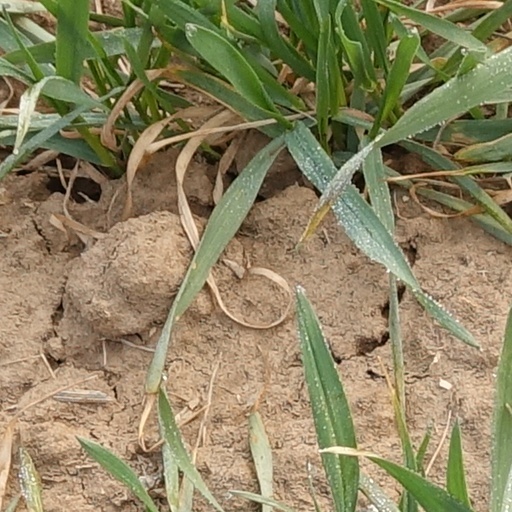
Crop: wheat